Madulain

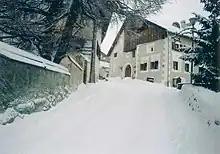
Madulain in the winter

Madulain has an area, (as of the 2004/09 survey) of . Of this area, about 30.7% is used for agricultural purposes, while 14.5% is forested. Of the rest of the land, 2.6% is settled (buildings or roads) and 52.2% is unproductive land. In the 2004/09 survey a total of or about 0.8% of the total area was covered with buildings, an increase of over the 1985 amount. Over the same time period, the amount of recreational space in the municipality increased by and is now about 0.98% of the total area. Of the agricultural land, is fields and grasslands and consists of alpine grazing areas. Since 1985 the amount of agricultural land has decreased by . Over the same time period the amount of forested land has increased by . Rivers and lakes cover in the municipality.